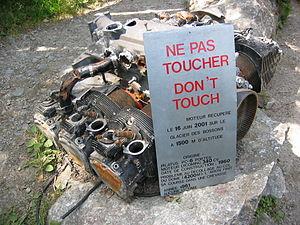
Moteur d'un Pilatus PC-6 Porter (s/n 343 / immatriculation HB-FAZ) d'Air Alpes/Pilatus retrouvé le 16 juin 2001 sur le glacier des Bossons, Chamonix, France. L'appareil s'était écrasé au décollage le 2 septembre 1961 au col du Dôme du Gouter.
Chamonix-Mont-Blanc, ou plus communément Chamonix, est une commune française située dans le département de la Haute-Savoie, en région Auvergne-Rhône-Alpes. La commune de Chamonix-Mont-Blanc recouvre du nord au sud seize villages ou hameaux : le Tour, Montroc, le Planet, Argentière, les Chosalets, la Joux, le Lavancher, les Tines, les Bois, les Praz de Chamonix, Chamonix-Mont-Blanc, les Pècles, les Mouilles, les Barrats, les Pélerins, les Gaillands, les Bossons.
Air Alpes était une société de transport aérien créée par Michel Ziegler et dont l'activité démarra dans le massif des Alpes. Cette compagnie aérienne a joué un rôle important dans le développement des sports d'hiver, notamment à Courchevel, en déposant des clients aisés au pied des pistes grâce à des altiports.
Le glacier des Bossons est une cascade de glace qui descend du sommet du mont Blanc : relativement court mais pentu, il passe de 4 810 m à 1 420 m d'altitude en seulement 7,3 km et présente de nombreux séracs et crevasses dans les pentes fortes. La vitesse d'épanchement peut y dépasser un mètre par jour en été. Au total, la glace s'écoule en moins de 50 ans du sommet jusqu'à la langue terminale.